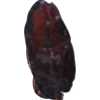
Label: carambola